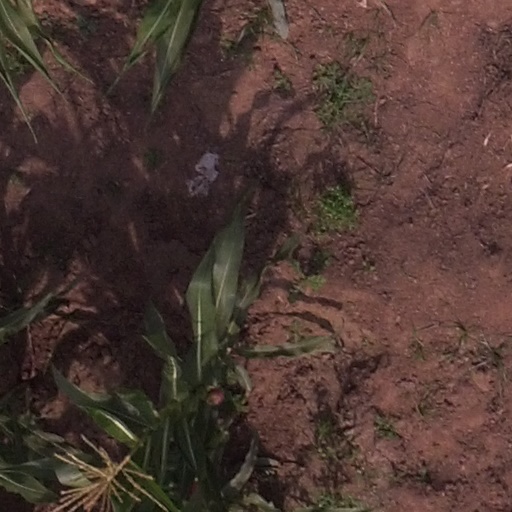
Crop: maize; corn